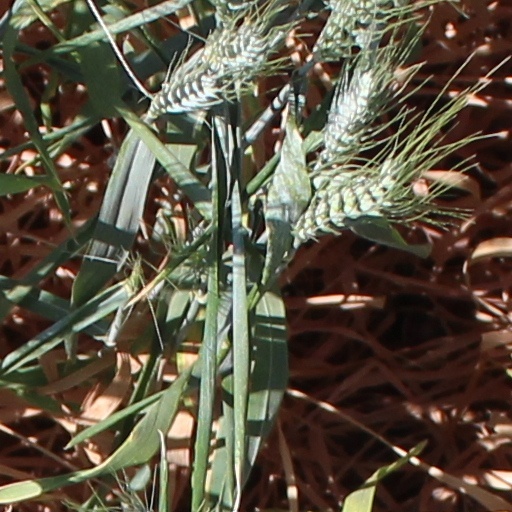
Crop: wheat